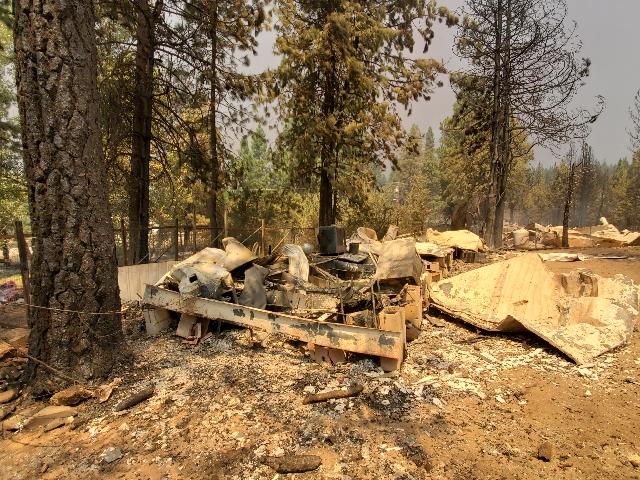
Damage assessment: destroyed